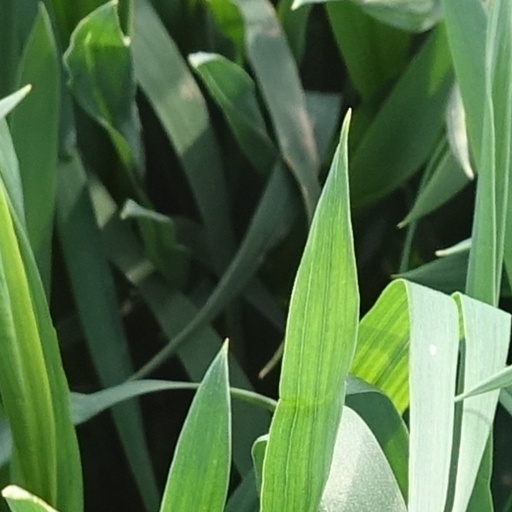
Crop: wheat